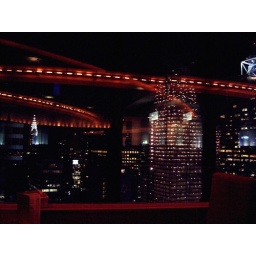
The reflection of the glass in the window didn't help...